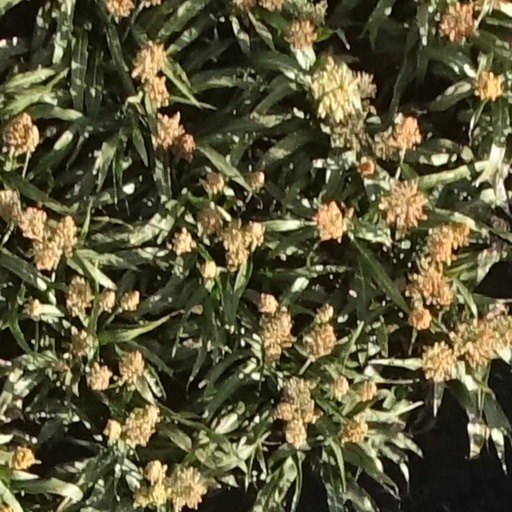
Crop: sorghum